Witch of Berkeley

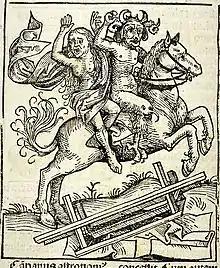
Illustration from the Nuremberg Chronicle of the Berkeley Witch being carried off by the Devil on horseback.

The Witch of Berkeley is a medieval English legend written by monk William of Malmesbury that acts as an allegory of the fate of sinners. The story begins with a woman who is addicted to witchcraft and skilled in ancient augury. The woman used her expertise in dark magic to become very rich and lascivious in appearance but was declining in health and nearing death. The woman is alerted when a jackdaw chirping louder than usual, gave a bad omen revolving around bad news. Shortly after, a messenger arrived and informed the woman that her son and his entire family had died in an accident. Knowing her time was near, the woman raced home and ordered her two remaining children come at once. She admitted that she used demonic arts and was the subject to all vices and allurements. The woman informed her children that evil spirits were coming for her body due to her sinful ways, and that in order for her body to not be taken the children must protect it above ground for three nights, then it can be buried safely on the fourth day. The woman wanted her children to do multiple acts to protect her body, such as sewing the woman’s corpse in the skin of a stag and to bind the coffin with three massive chains. The children completed the woman’s request and put her in the church, but it was in vain. For two nights straight, devils busted through the church doors and broke two of the chains on the woman’s coffin. On the third night, a devil who was “horrendous in appearance,” broke the last chain and dragged the woman from the coffin out of the church. The devil took her on his horse, vanishing from sight, with only the woman’s pitiable cries left behind.